Shiraz

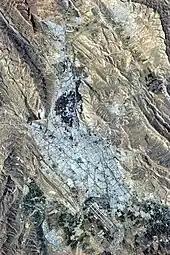
Shiraz in a photo by Canadian astronaut Chris Hadfield from the ISS on 20 March 2013 (1392 Nowruz)

The earliest reference to the city is on Elamite clay tablets dated to 2000 BCE, found in June 1970, while digging to make a kiln for a brick factory in the south western corner of the city. The tablets written in ancient Elamite name a city called Tiraziš. Phonetically, this is interpreted as /tiračis/ or /ćiračis/. This name became Old Persian /širājiš/; through regular sound change comes the modern Persian name "Shirāz". The name Shiraz also appears on clay sealings found at a 2nd-century CE Sassanid ruin, east of the city. By some of the native writers, the name Shiraz has derived from a son of Tahmuras, the third Shāh (King) of the world according to Ferdowsi's Shāhnāma.